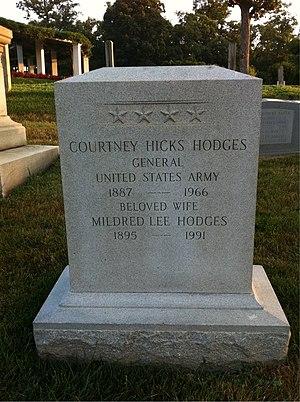
Courtney Hicks Hodges était un général américain. Il commanda la première armée américaine au nord-ouest de l'Europe durant la Seconde Guerre mondiale.